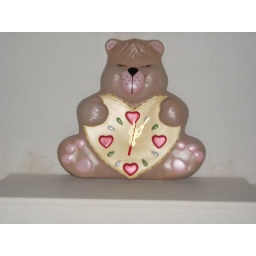
Ceramic teddy bear clock hand painted in acrylic stain by myself.